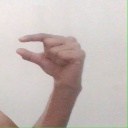
अक्षर: ग